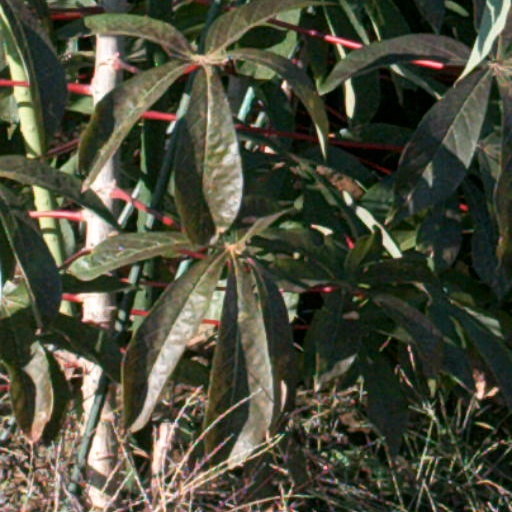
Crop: cassava